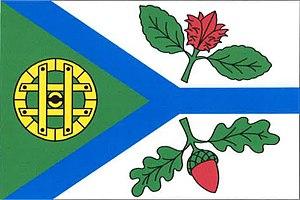
Heřmanov est une commune du district de Děčín, dans la région d'Ústí nad Labem, en Tchéquie. Sa population s'élevait à 513 habitants en 2018.